Pasi Nurminen

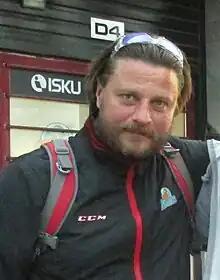
Pasi Nurminen

Pasi Johan Olavi Nurminen (born 17 December 1975) is a Finnish former professional ice hockey goaltender. He was drafted by the Atlanta Thrashers as their sixth-round pick, #189 overall, in the 2001 NHL Entry Draft.